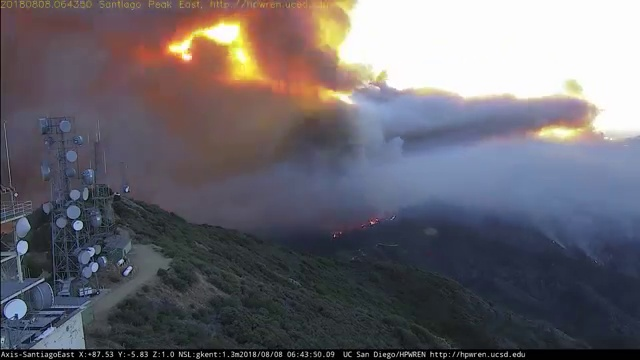
Fire: yes
Smoke: yes